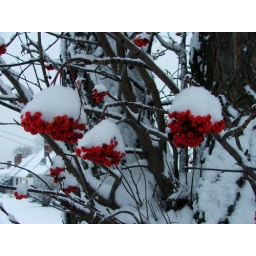
Berries from a mountain ash, with houses along the street in the background.